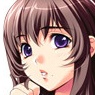
Portrait style: Anime Portrait